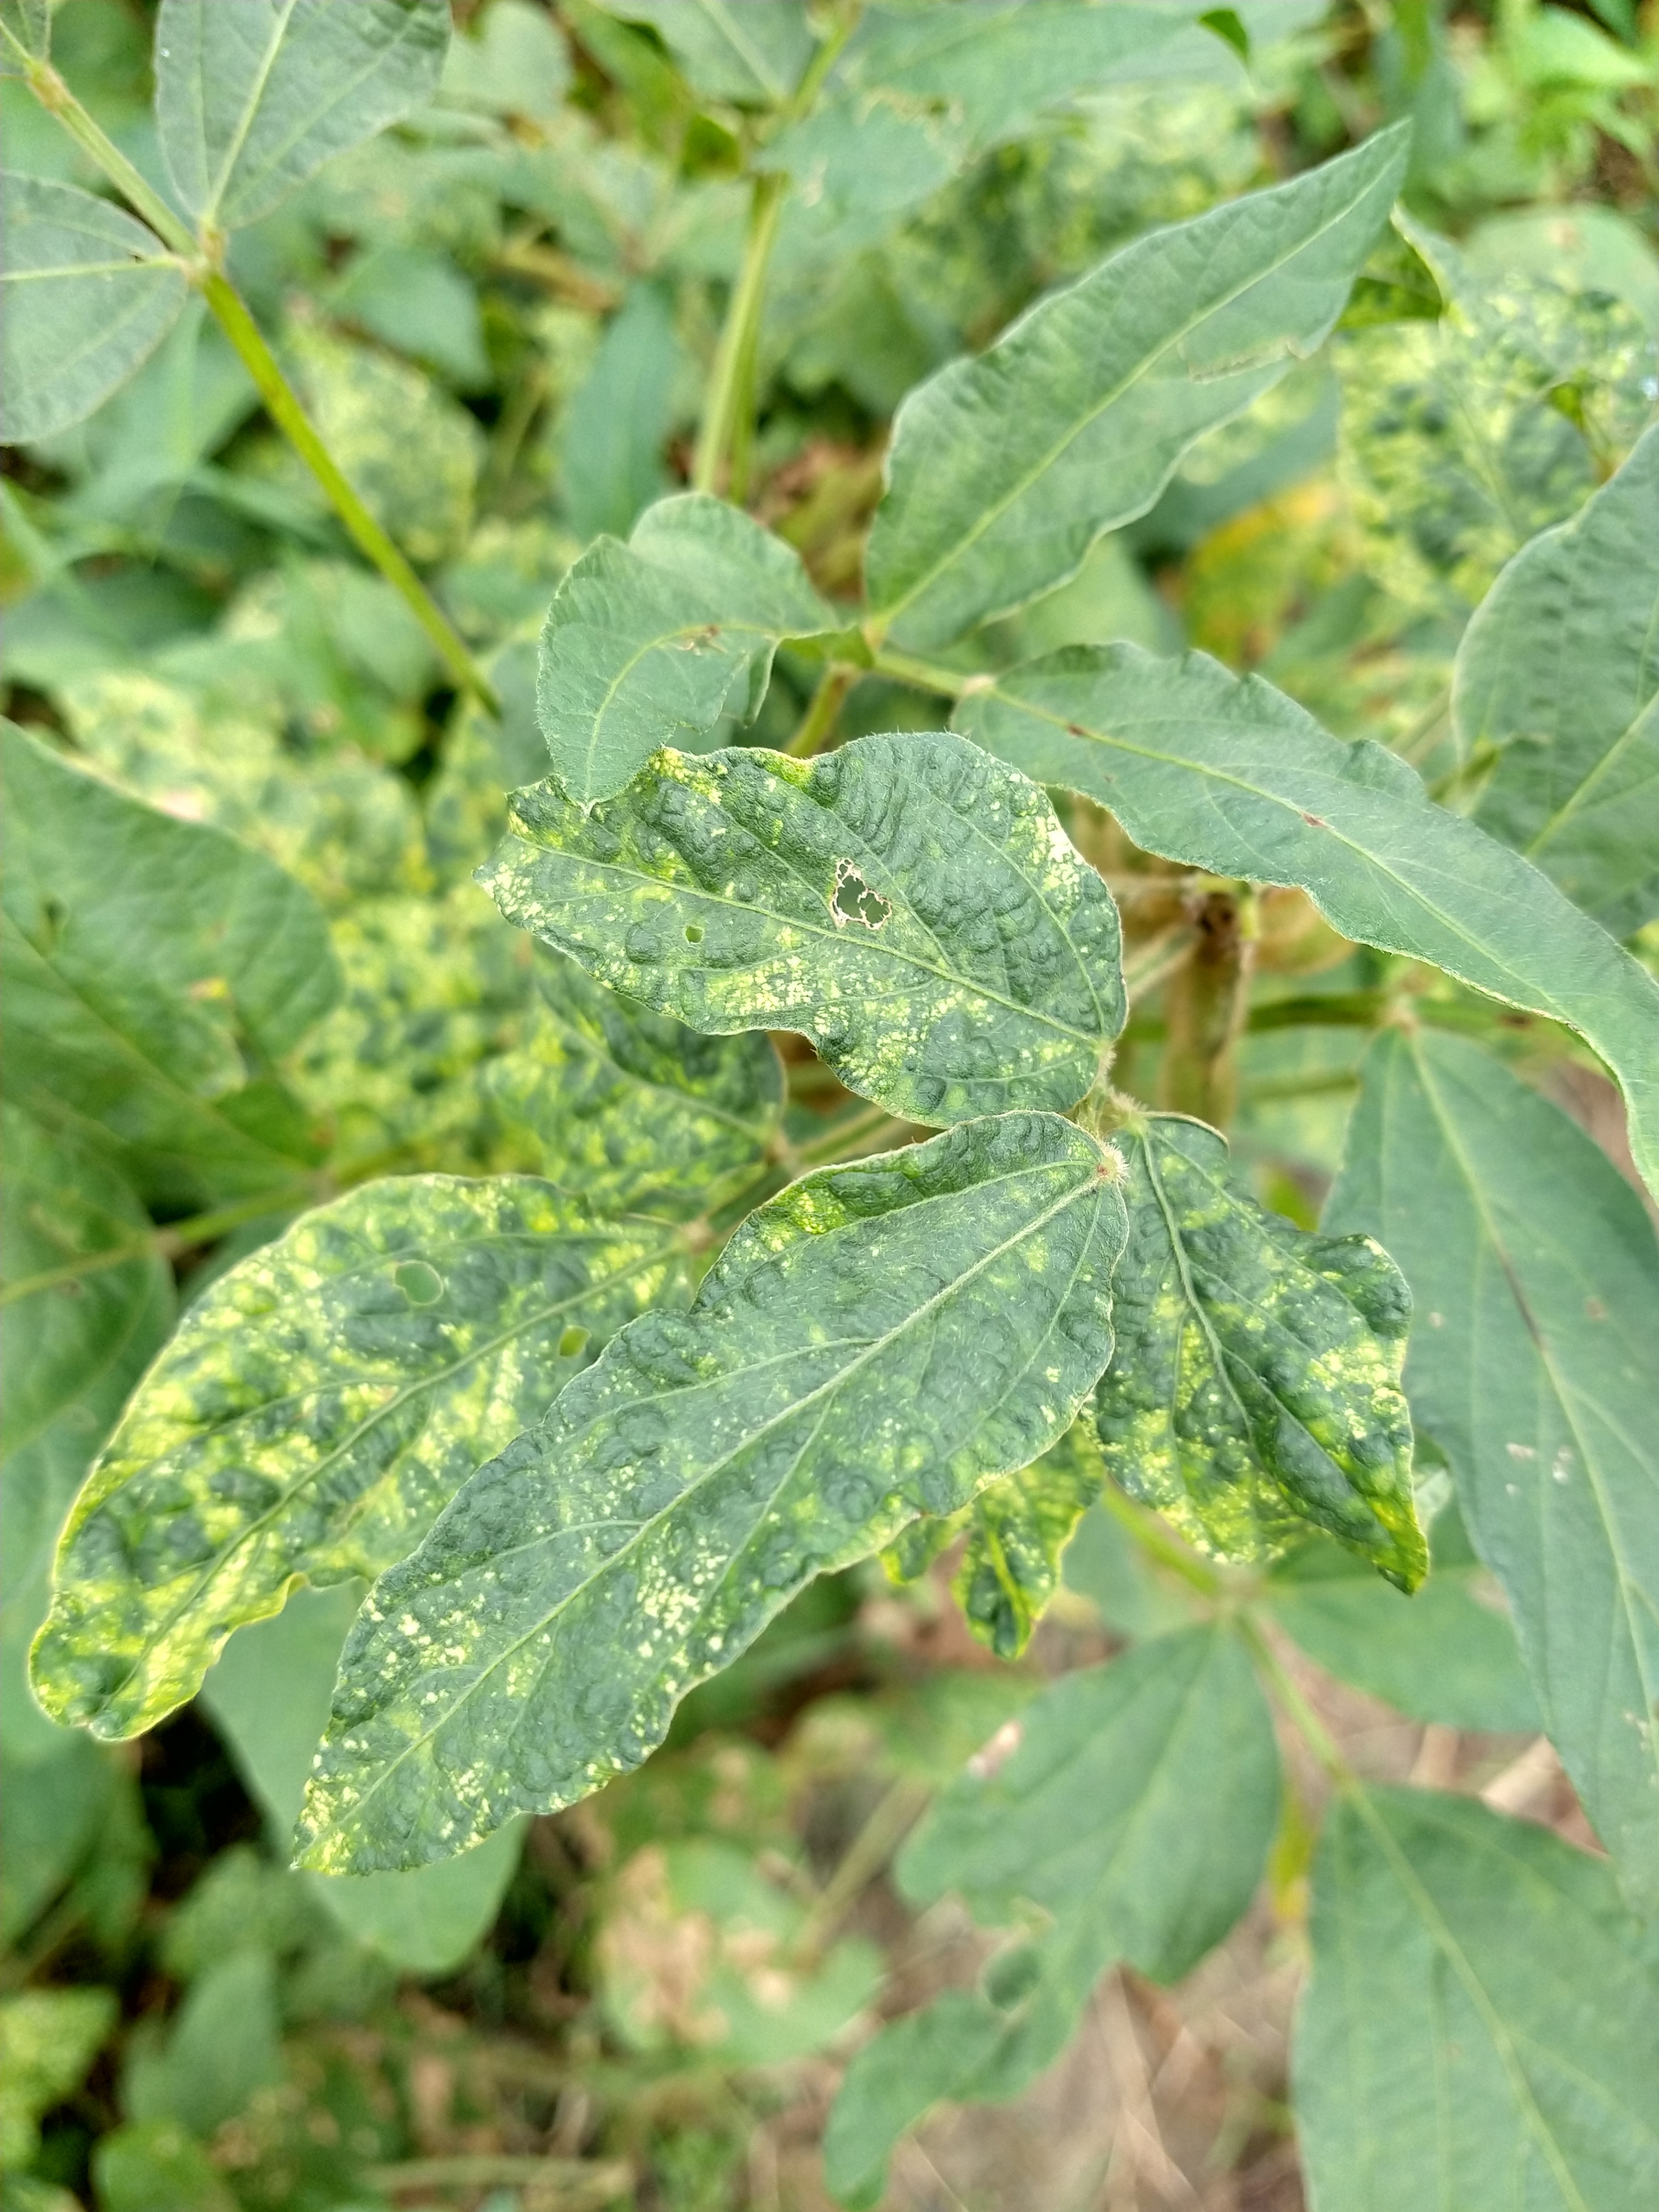
Label: Disease